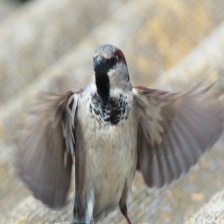
Species: HOUSE SPARROW
Scientific name: PASSER DOMESTICUS